Mary Schapiro

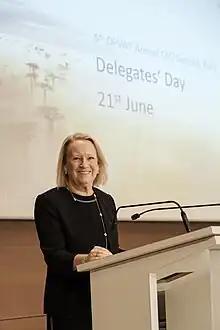
Mary Schapiro at the One Planet Sovereign Wealth Funds Summit in June 2023

Mary Lovelace Schapiro (born June 19, 1955) served as the 29th Chair of the U.S. Securities and Exchange Commission (SEC). She was appointed by President Barack Obama, unanimously confirmed by the U.S. Senate, and assumed the Chairship on January 27, 2009. She is the first woman to be the permanent Chair of the SEC. In 2009, "Forbes" ranked her the 56th most powerful woman in the world.